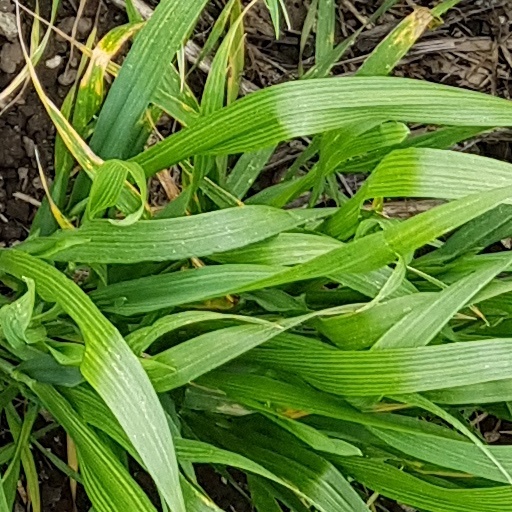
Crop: wheat